August Friedrich Wilhelm Crome

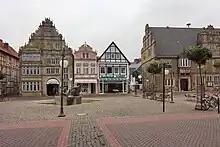
Market place in Stadthagen.

August Friedrich Wilhelm Crome (8 June 1753 in Sengwarden – 11 June 1833 in Rödelheim) was a German economist and statistician, and Professor of Cameralism at the University of Giessen. He is known particularly for his 1782 product map of Europe, which is considered by some as the earliest known printed economic map and thematic map.